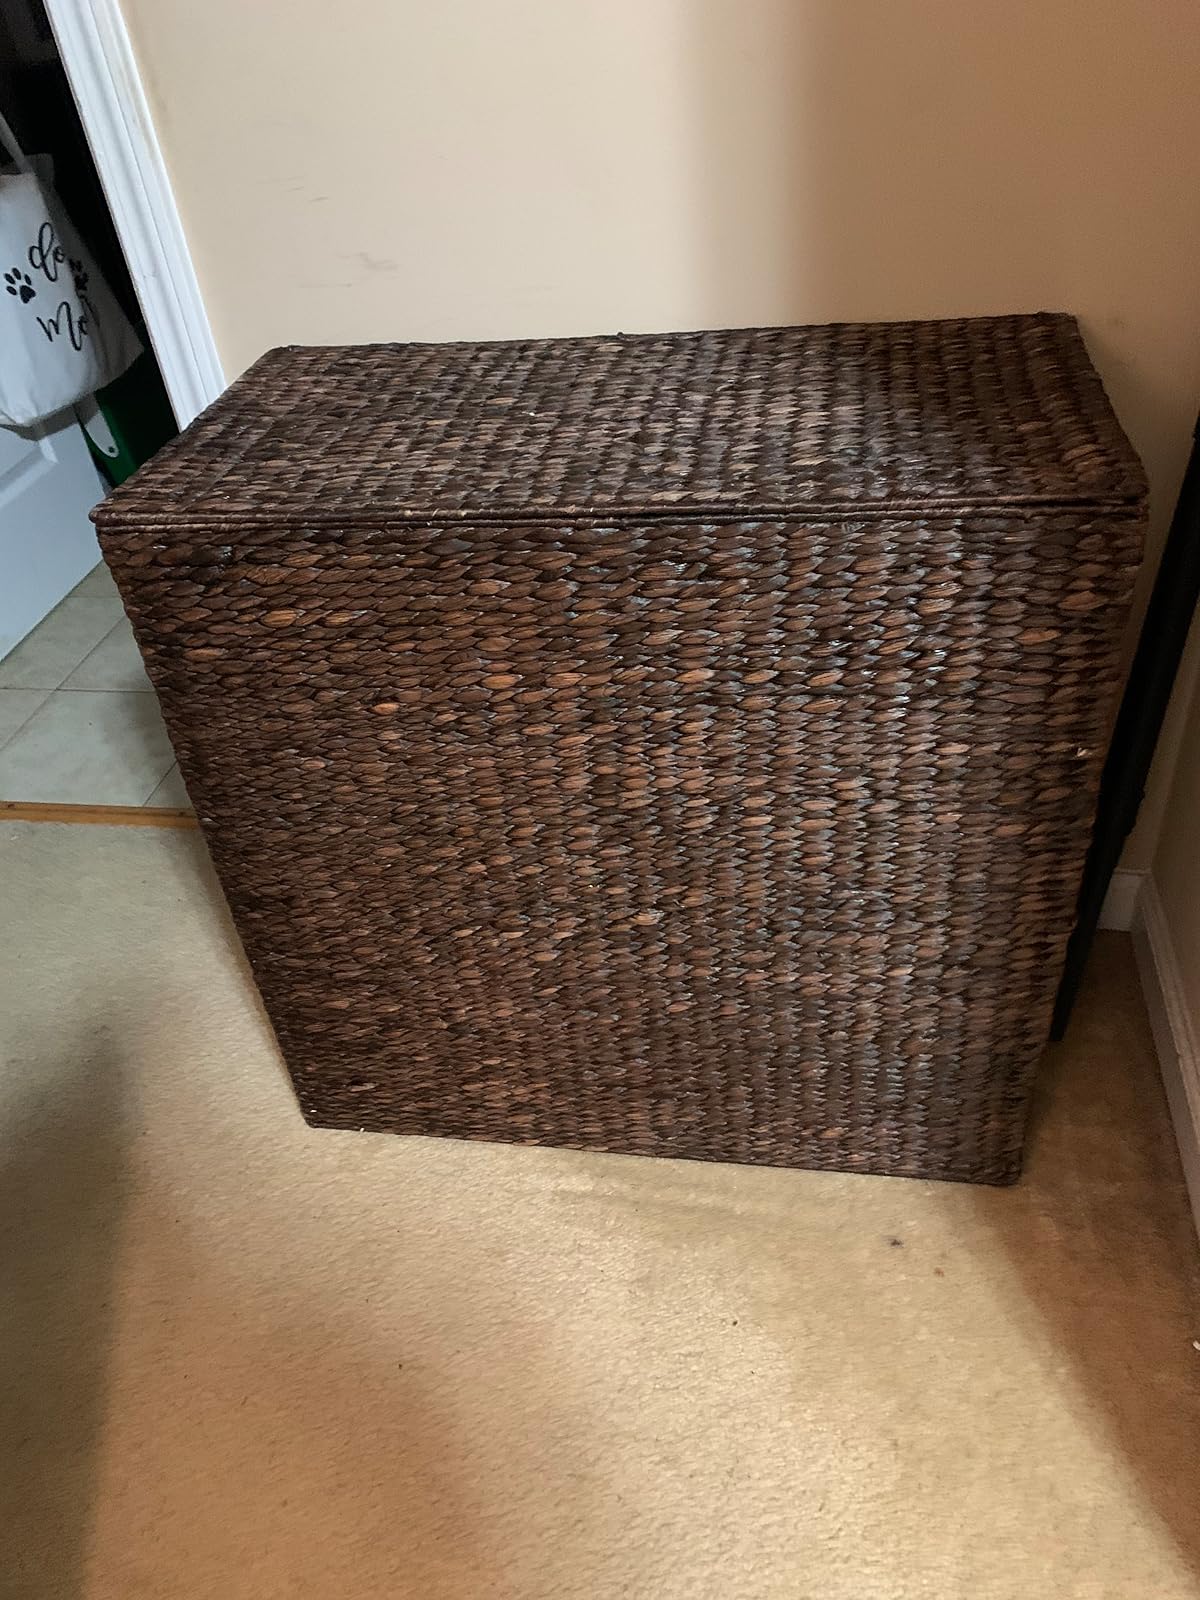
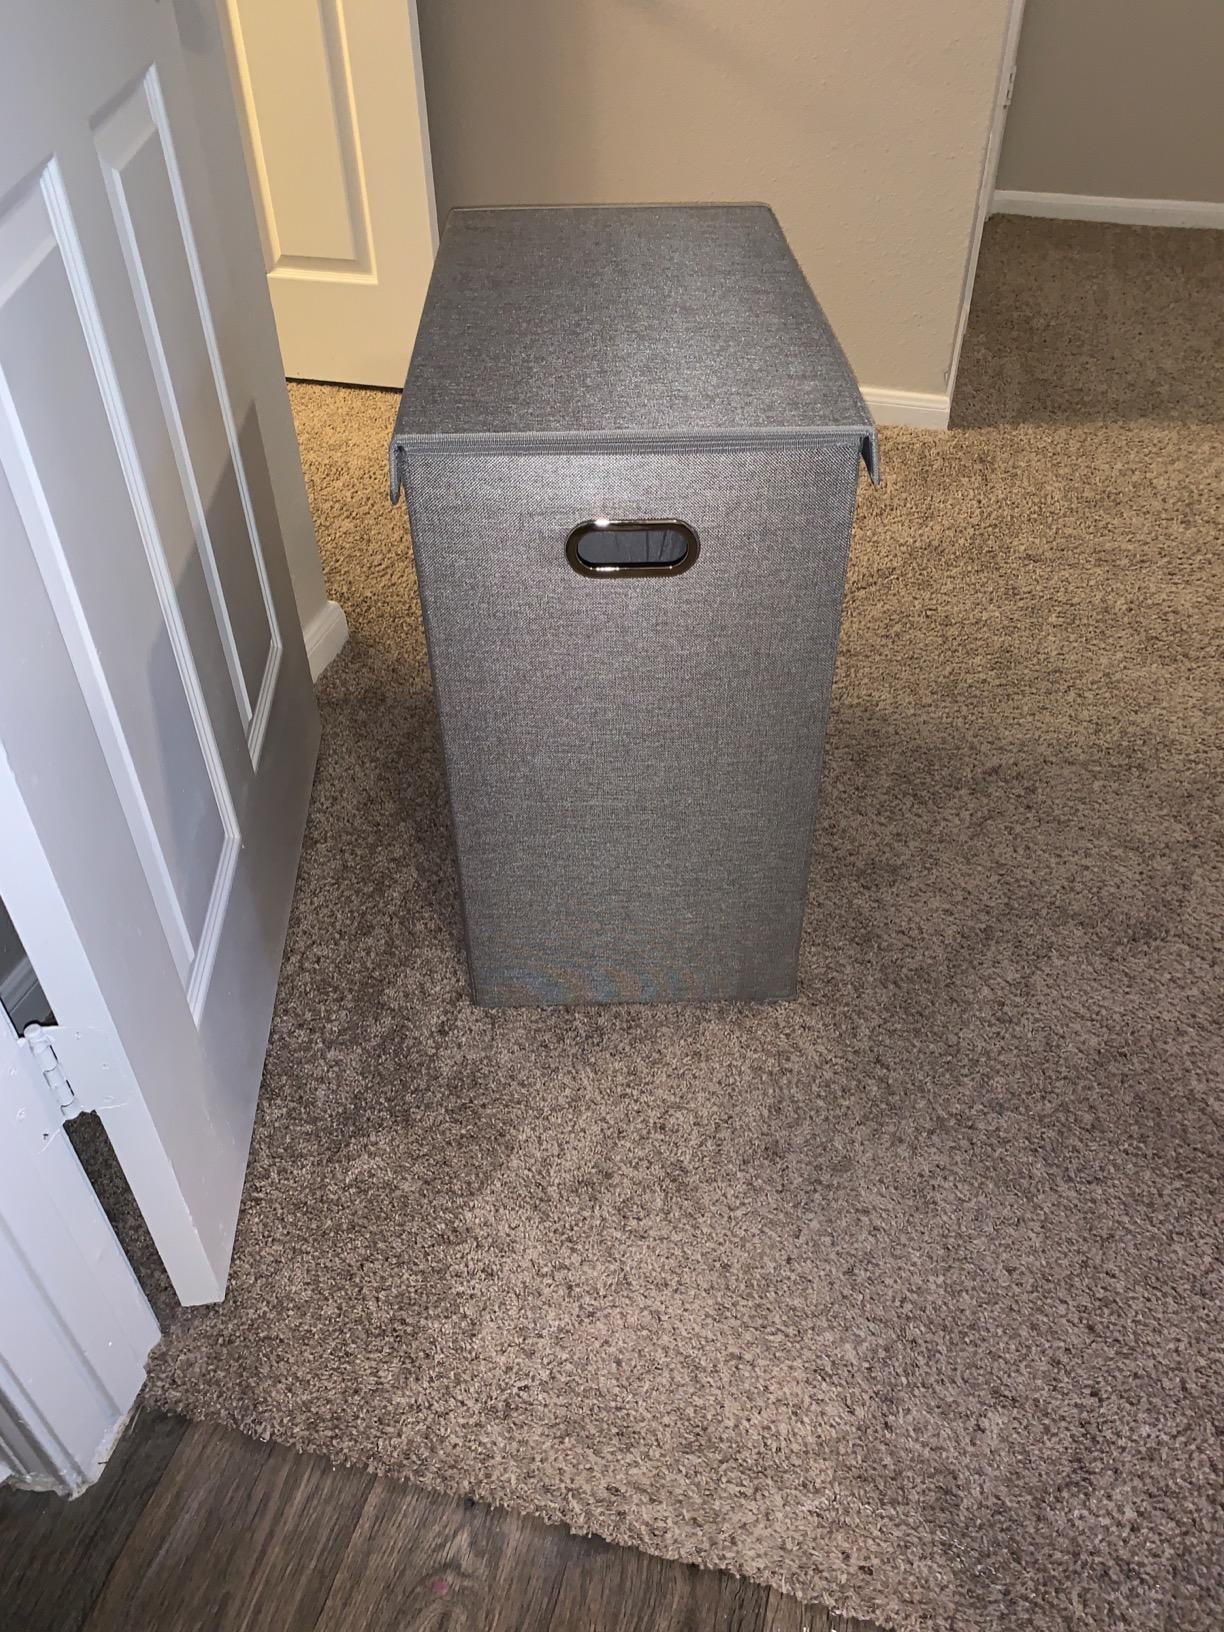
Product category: items_hamper
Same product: no